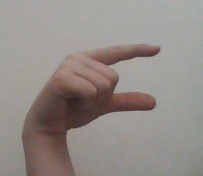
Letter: dal